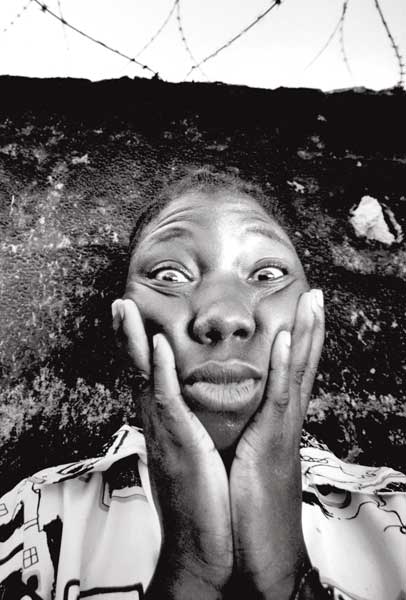
Gender: women